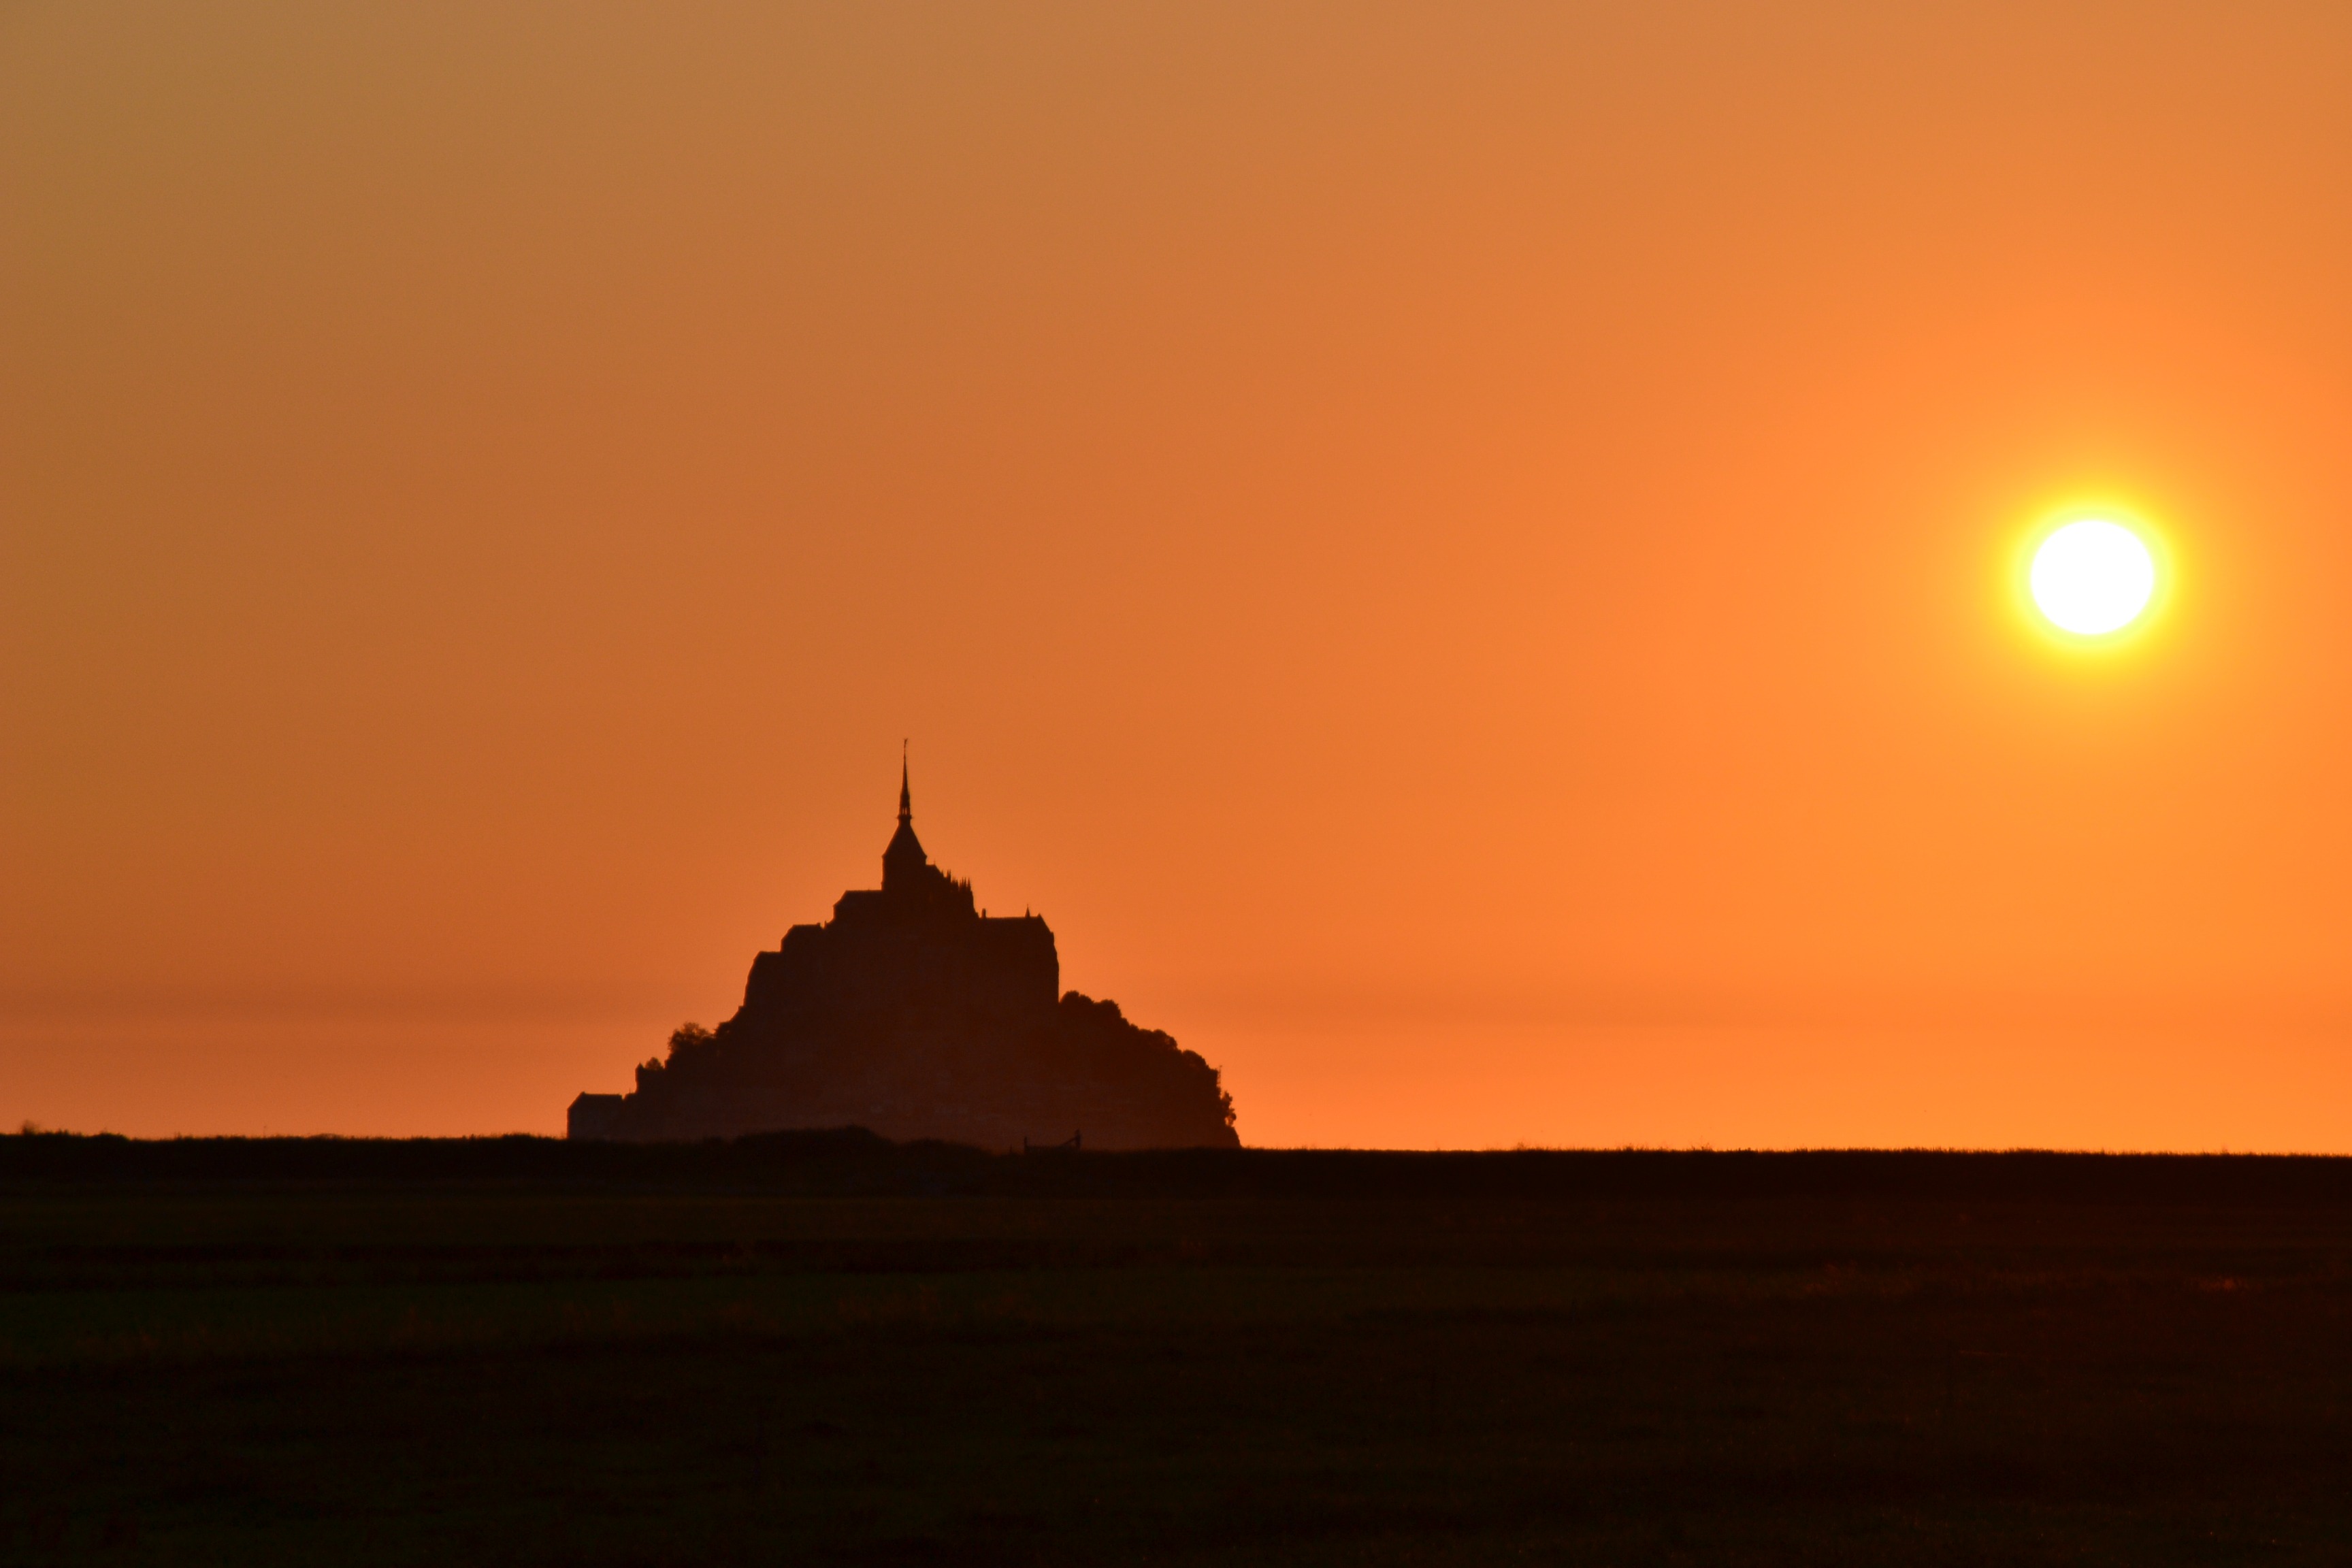
sea, horizon, sun, sunrise, sunset, morning, dawn, dusk, france, evening, twilight, normandy, afterglow, mont st michel, atmospheric phenomenon, red sky at morning